The Littl' Bits

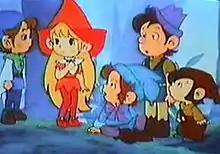
The children of "The Littl' Bits", from left to right: Willibit, Lillabit, Snagglebit, Chip, Browniebit

is a Japanese anime television series with 26 episodes, produced in 1980 by Tatsunoko Production in Japan in cooperation with Tokyo Channel 12. The series' Saban-produced English translation was featured on the children's television station Nick Jr. from 1991 to 1995 alongside other children's anime series such as "Adventures of the Little Koala", "Maya the Bee", "Noozles", and "Grimm's Fairy Tale Classics". In the interim, the series also enjoyed popularity across Europe, the Middle East and the Spanish-speaking world.